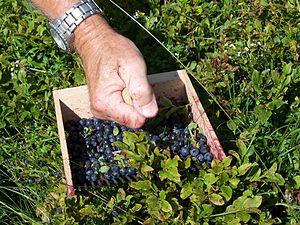
Récolte au peigne des myrtilles (Vaccinium myrtillus) dans les Monts du Cantal (France)